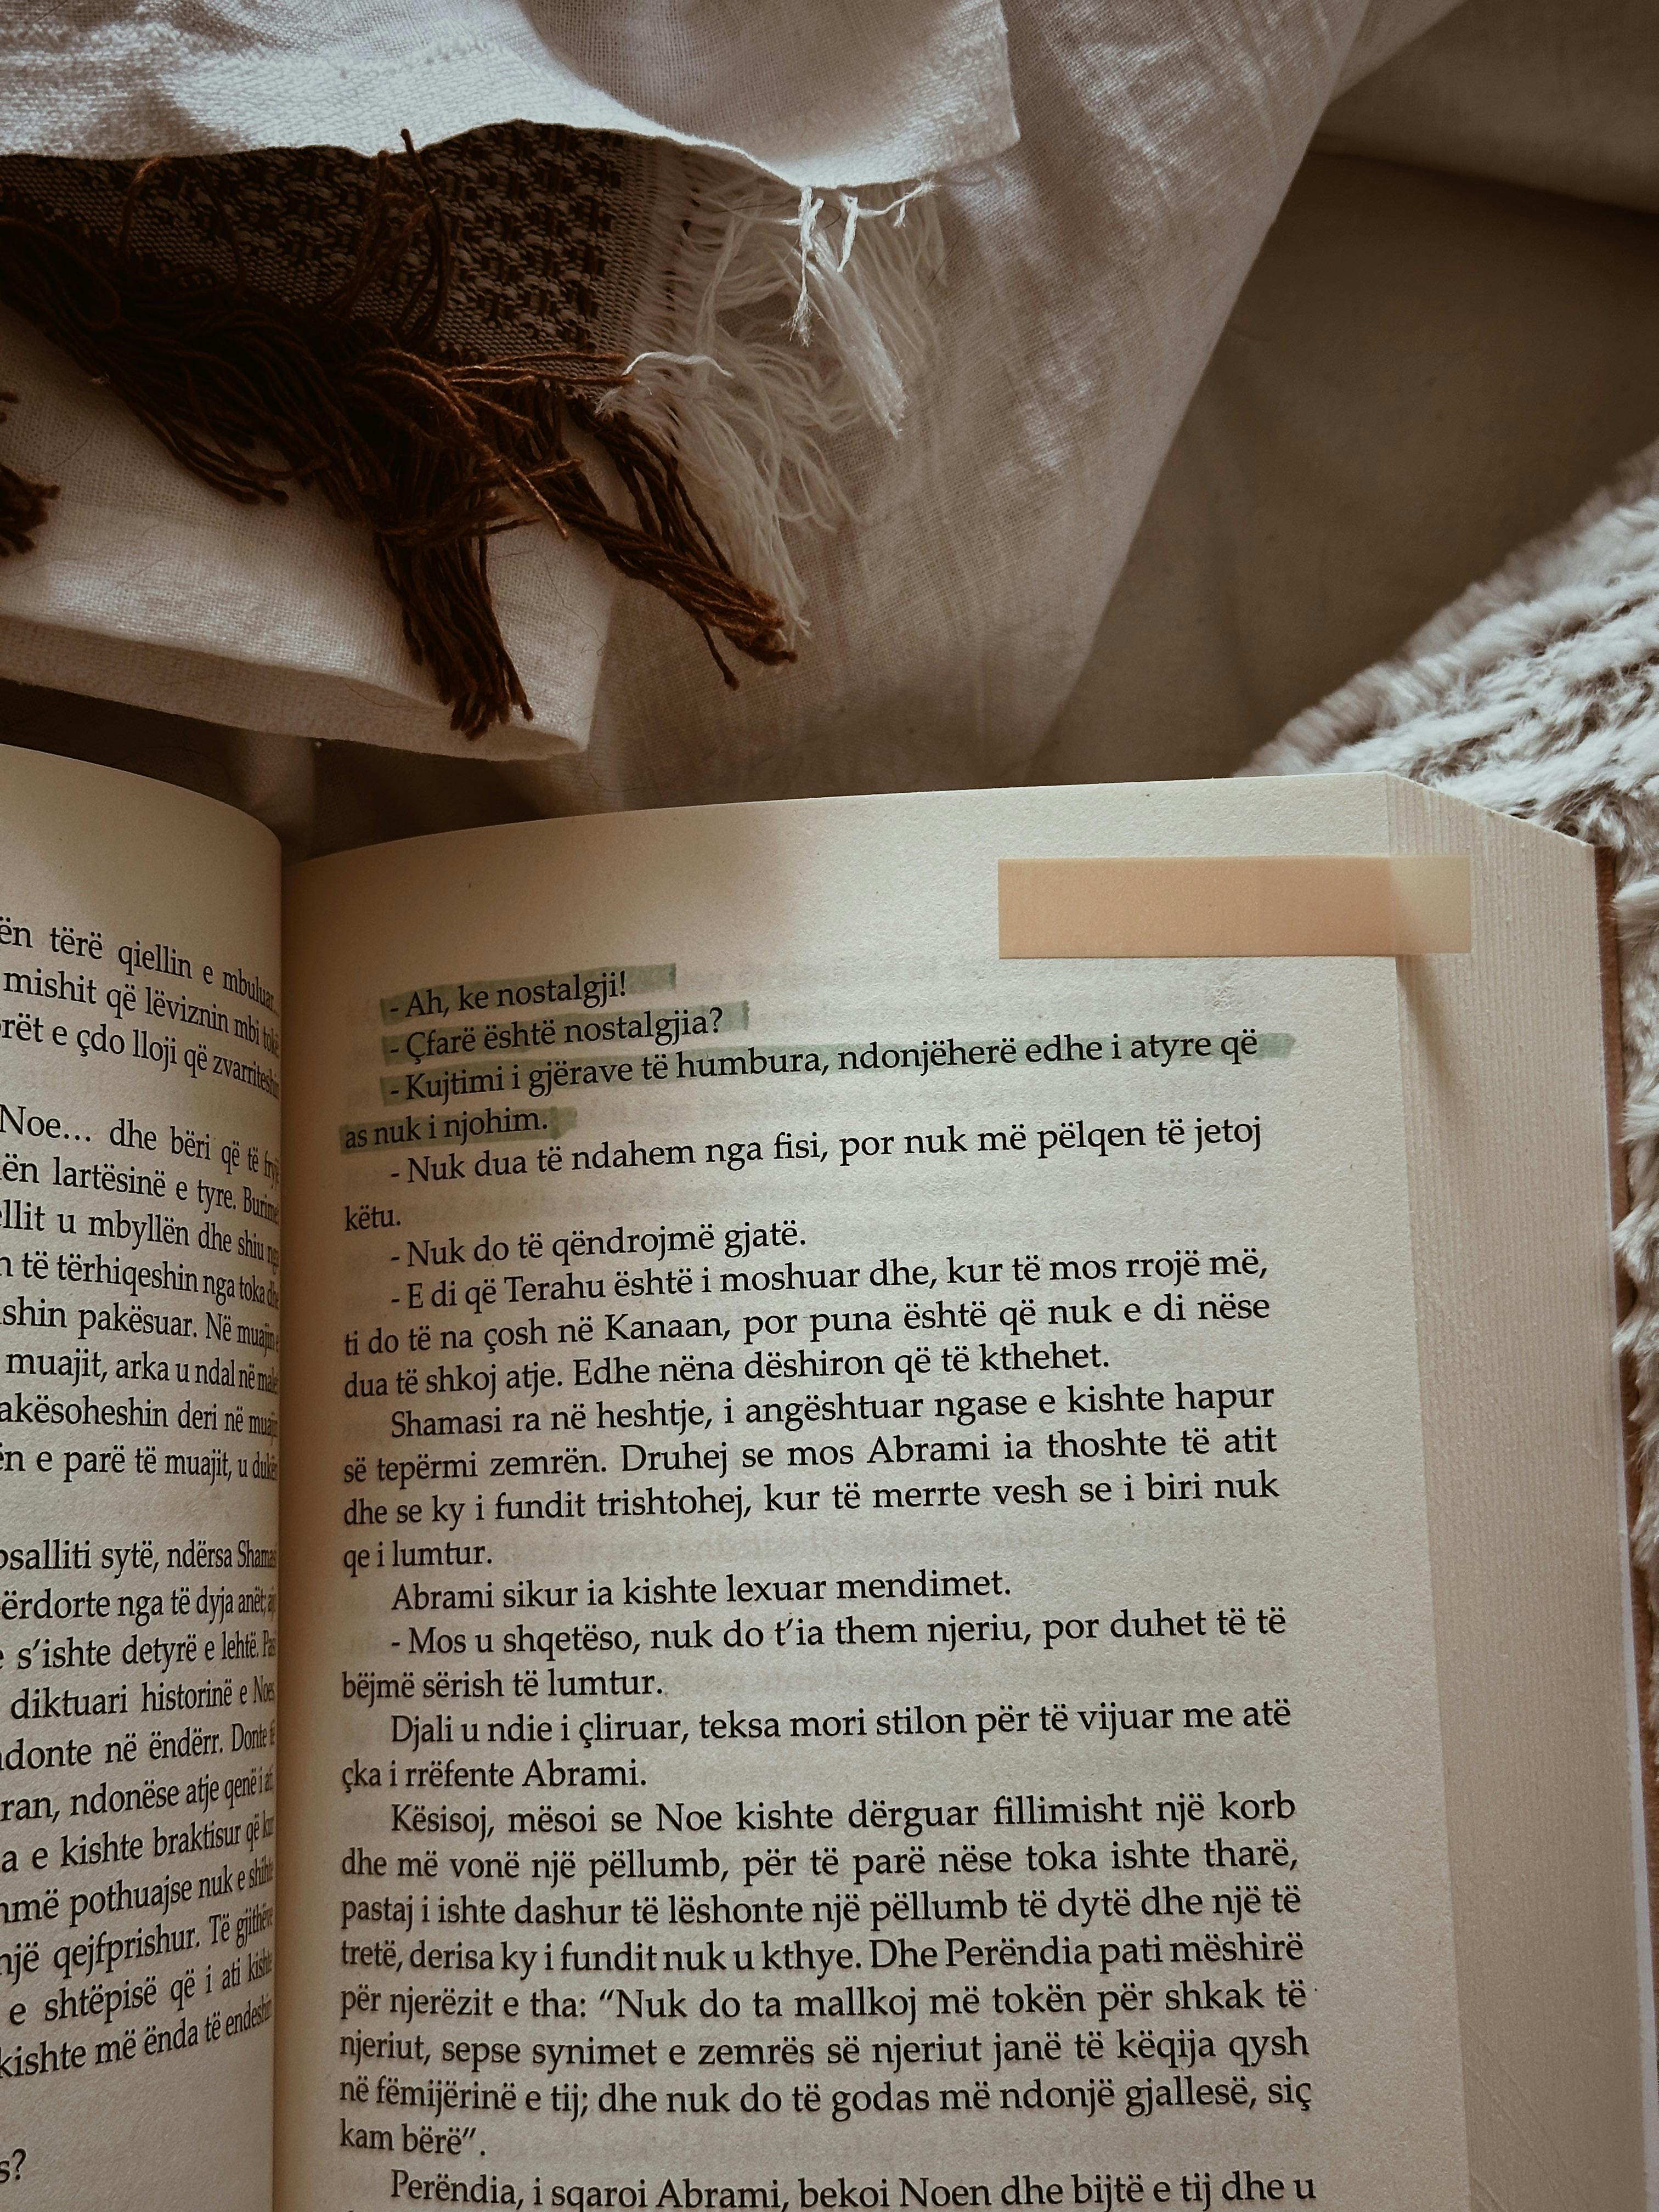
book, publication, font, Material property, wood, paper, paper product, document, event, history, letter, art